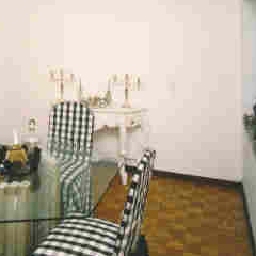
Room type: livingroom